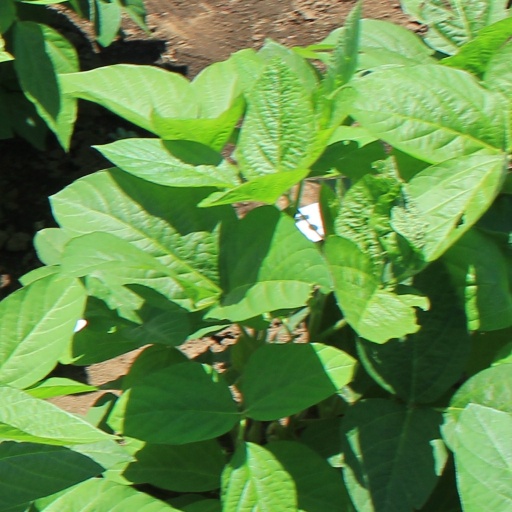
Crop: soybean